April Fool (2014 film)

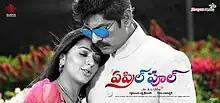

April Fool is a 2014 Indian Telugu-language comedy film directed by Krishnaswamy Shrikanth Iyengar and starring Ranadhir Reddy and Srushti Dange with Jagapathi Babu and Bhumika Chawla in supporting roles. The film was released on 10 May 2014.